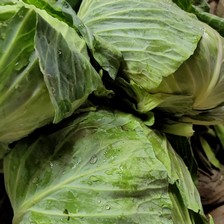
Label: others